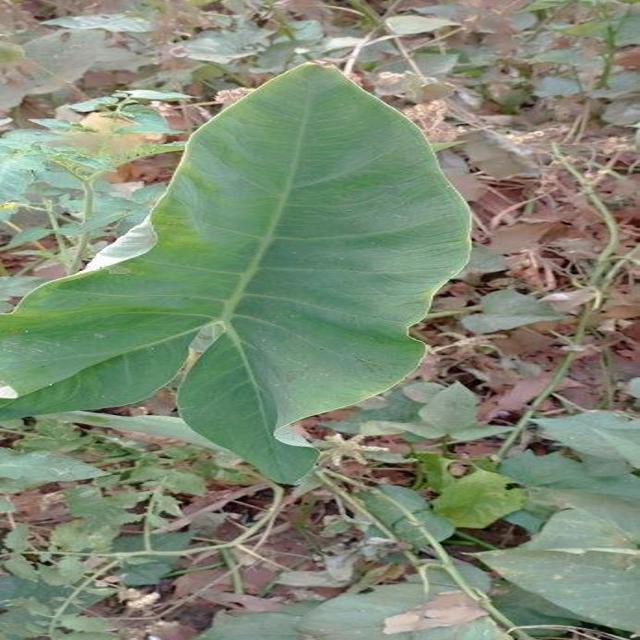
Label: Early_Blight